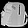
Label: Bag